Paleodictyon

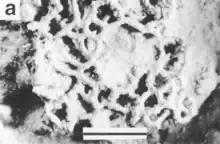
The xenophyophore "Occultammina" has been suggested as a possible identity for the maker of "Paleodictyon", but this remains controversial.

The question is whether these patterns are burrows of marine animals such as worms or fossilized remains of ancient organisms (sponges or algae). Observations on "Paleodictyon" using Euler graph theory suggest that it is unlikely to be an excavation trace fossil, and that it is more likely to be an imprint or body fossil, or to be of abiotic origin.